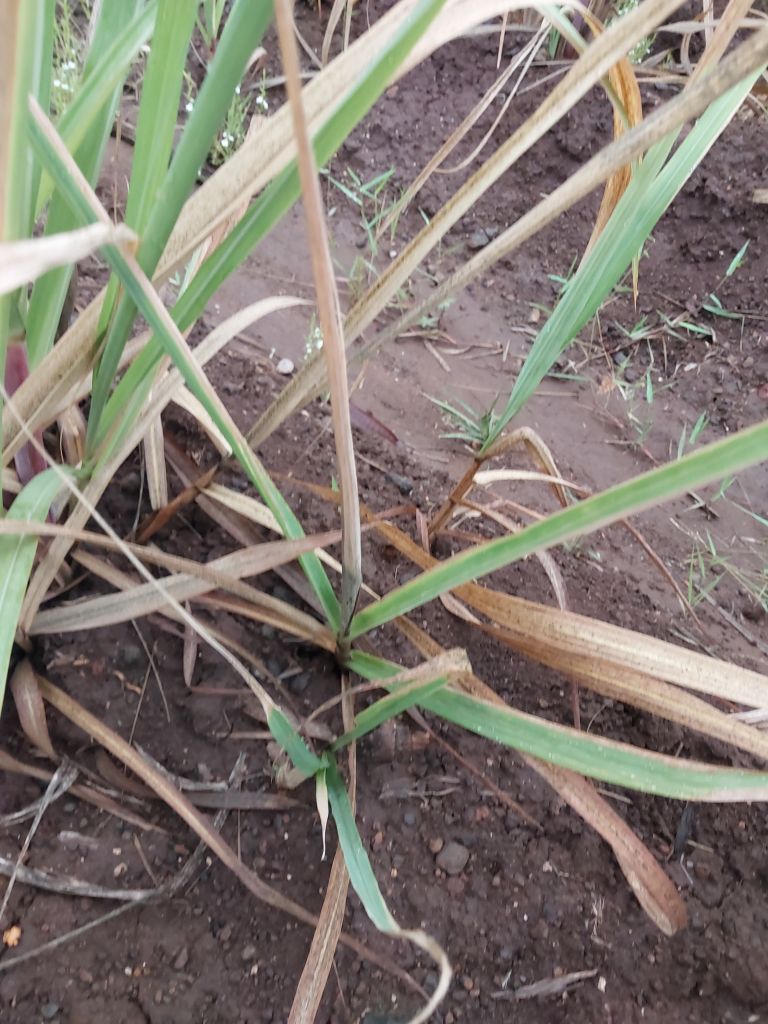
Label: Smut